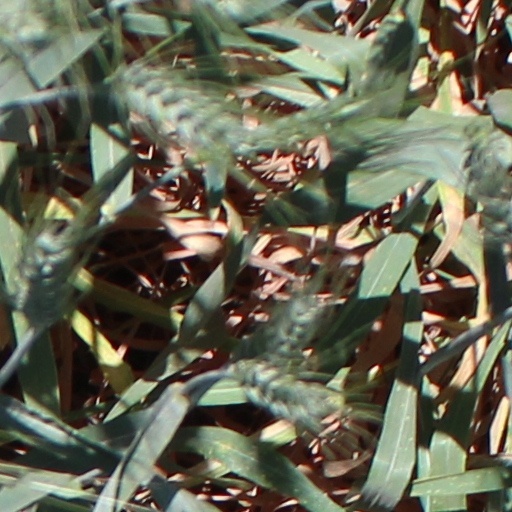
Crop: wheat